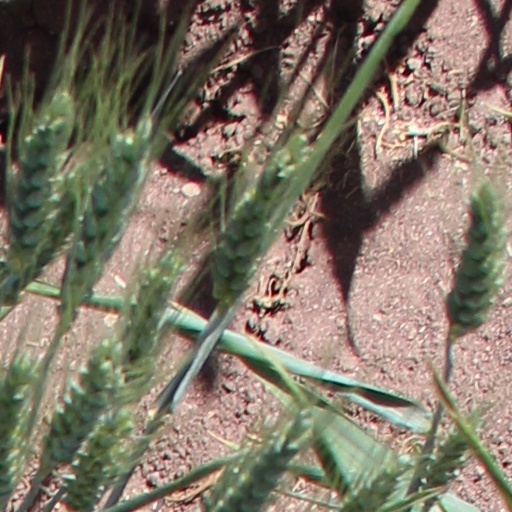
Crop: wheat